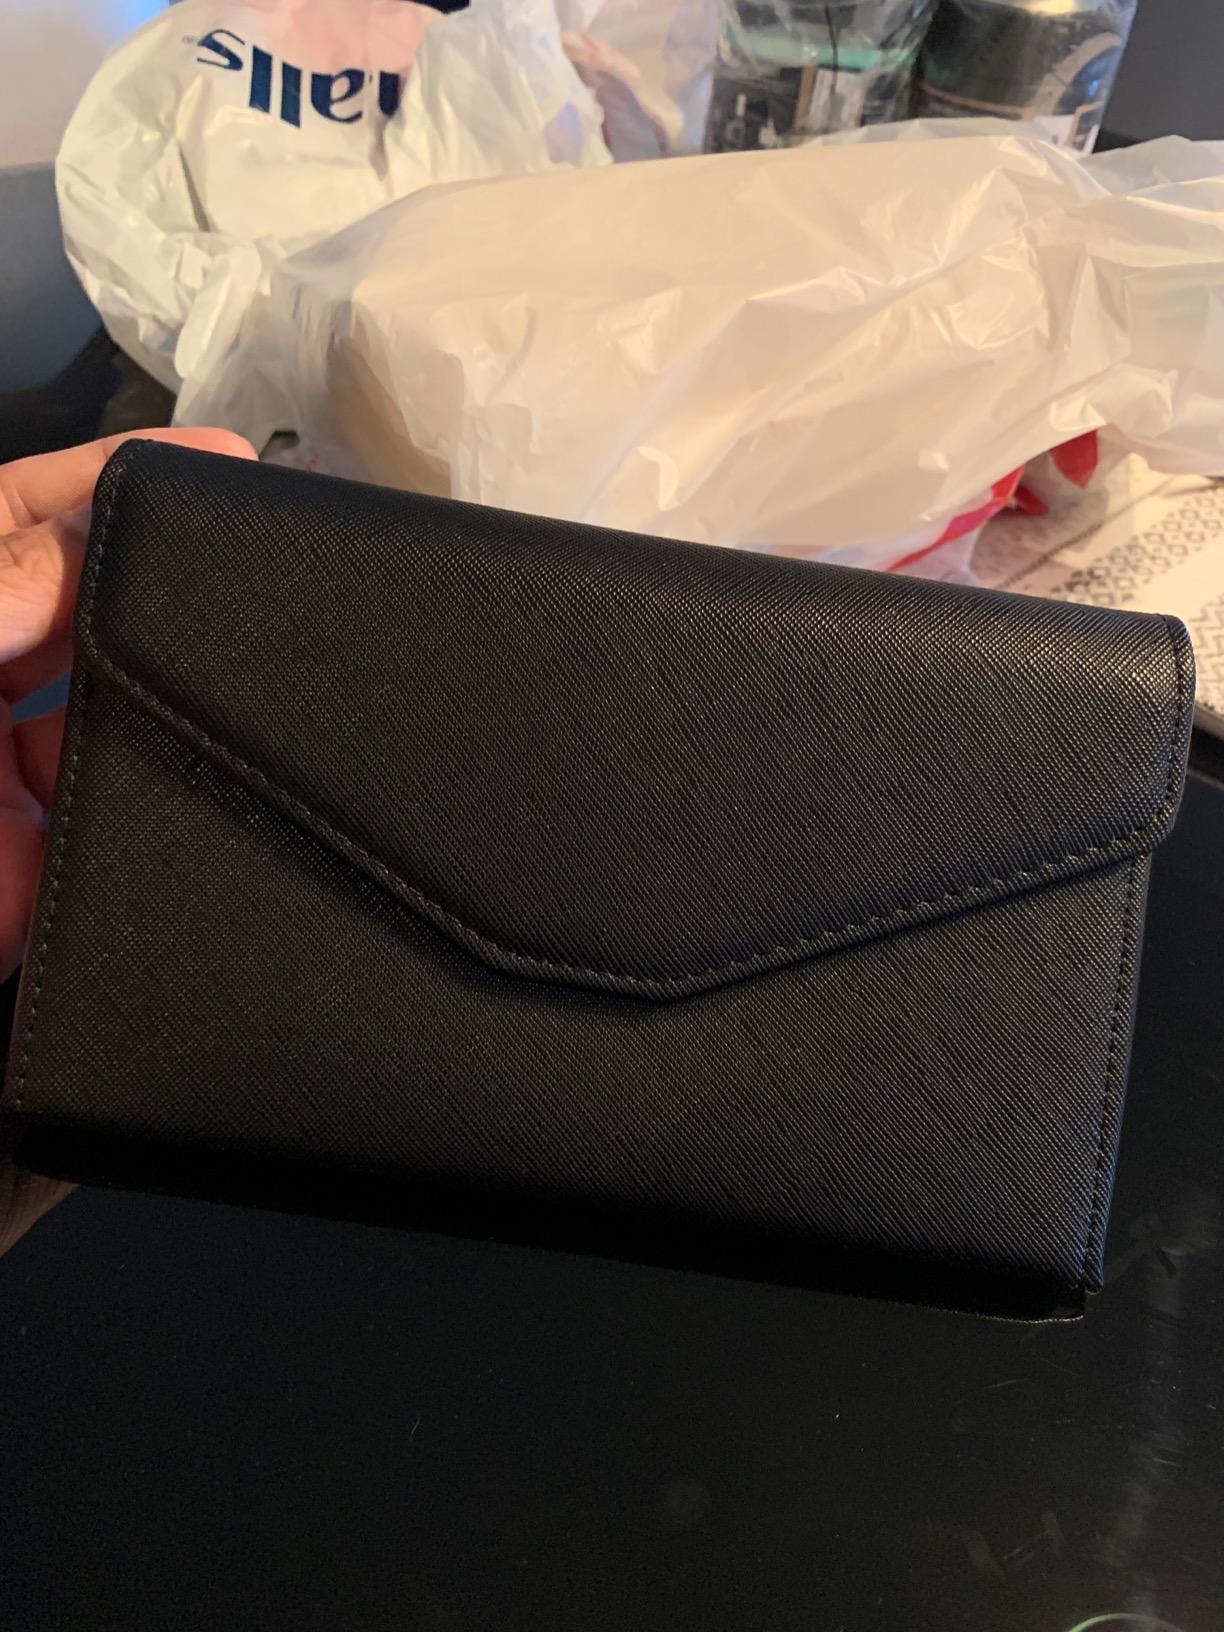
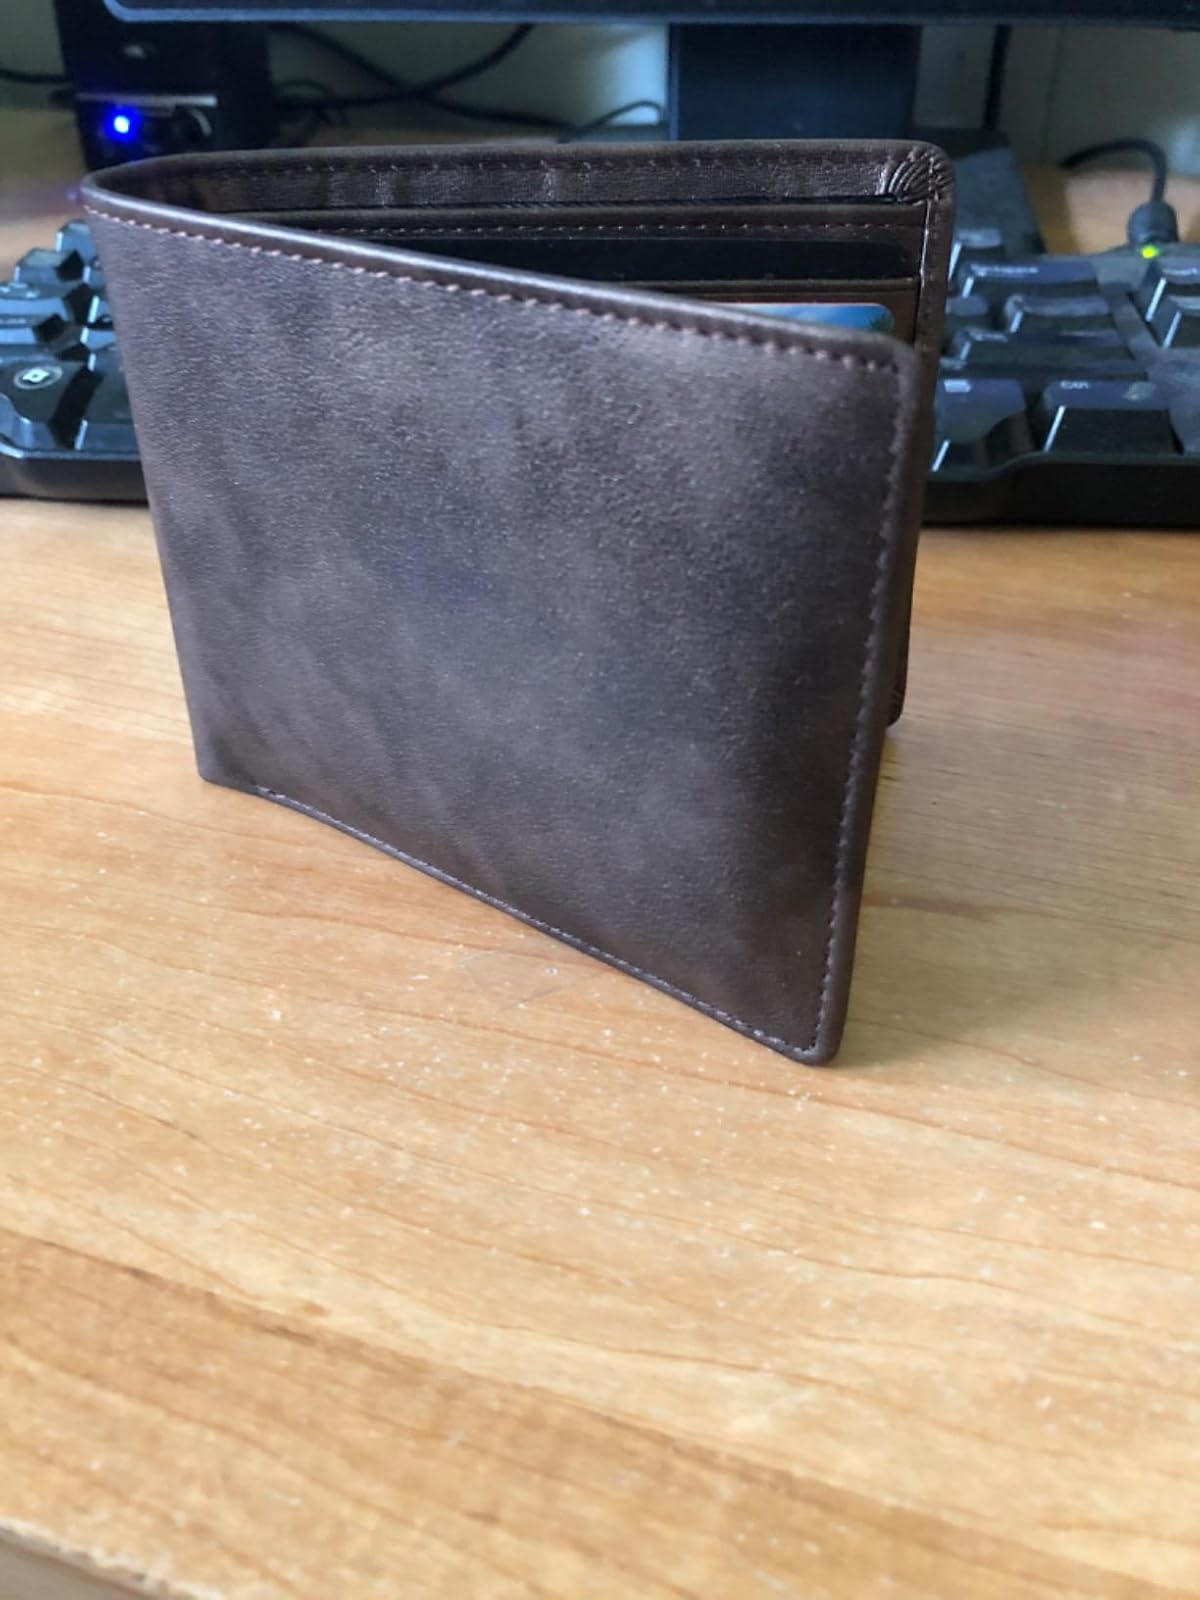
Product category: accessories_wallet
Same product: no